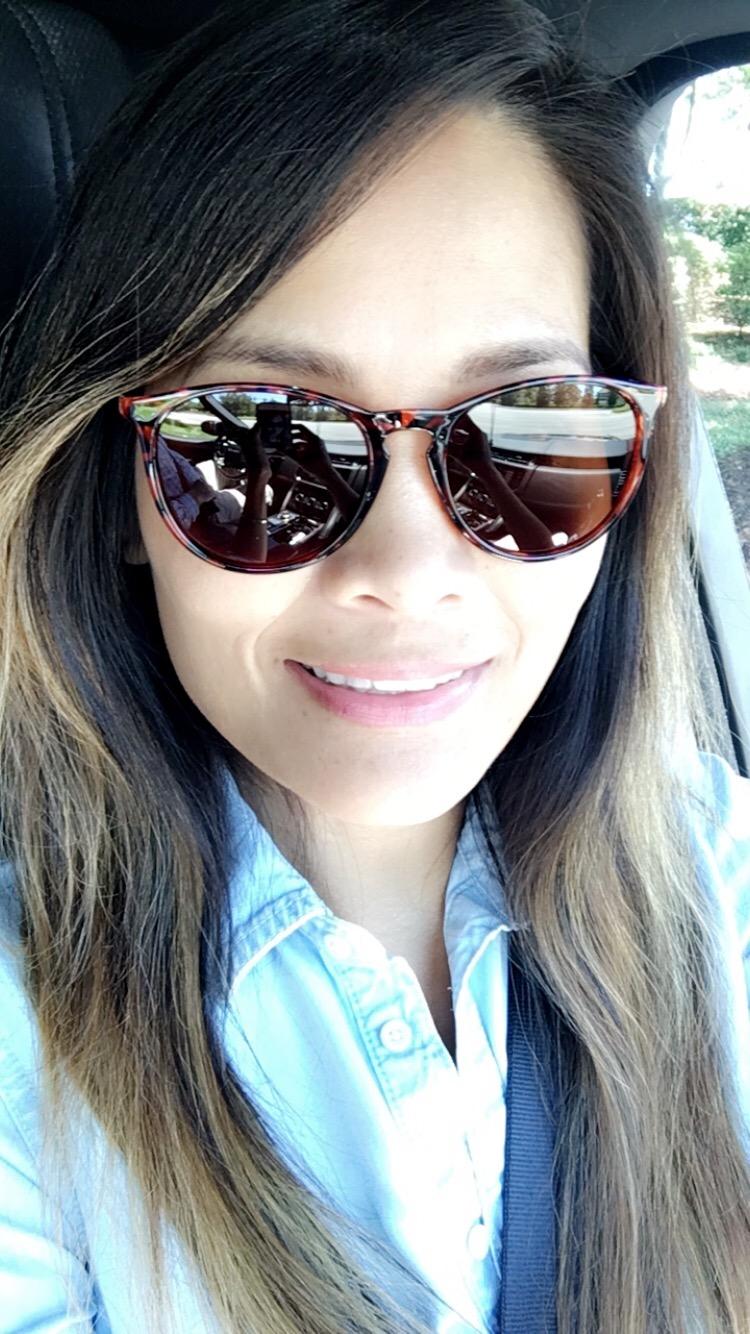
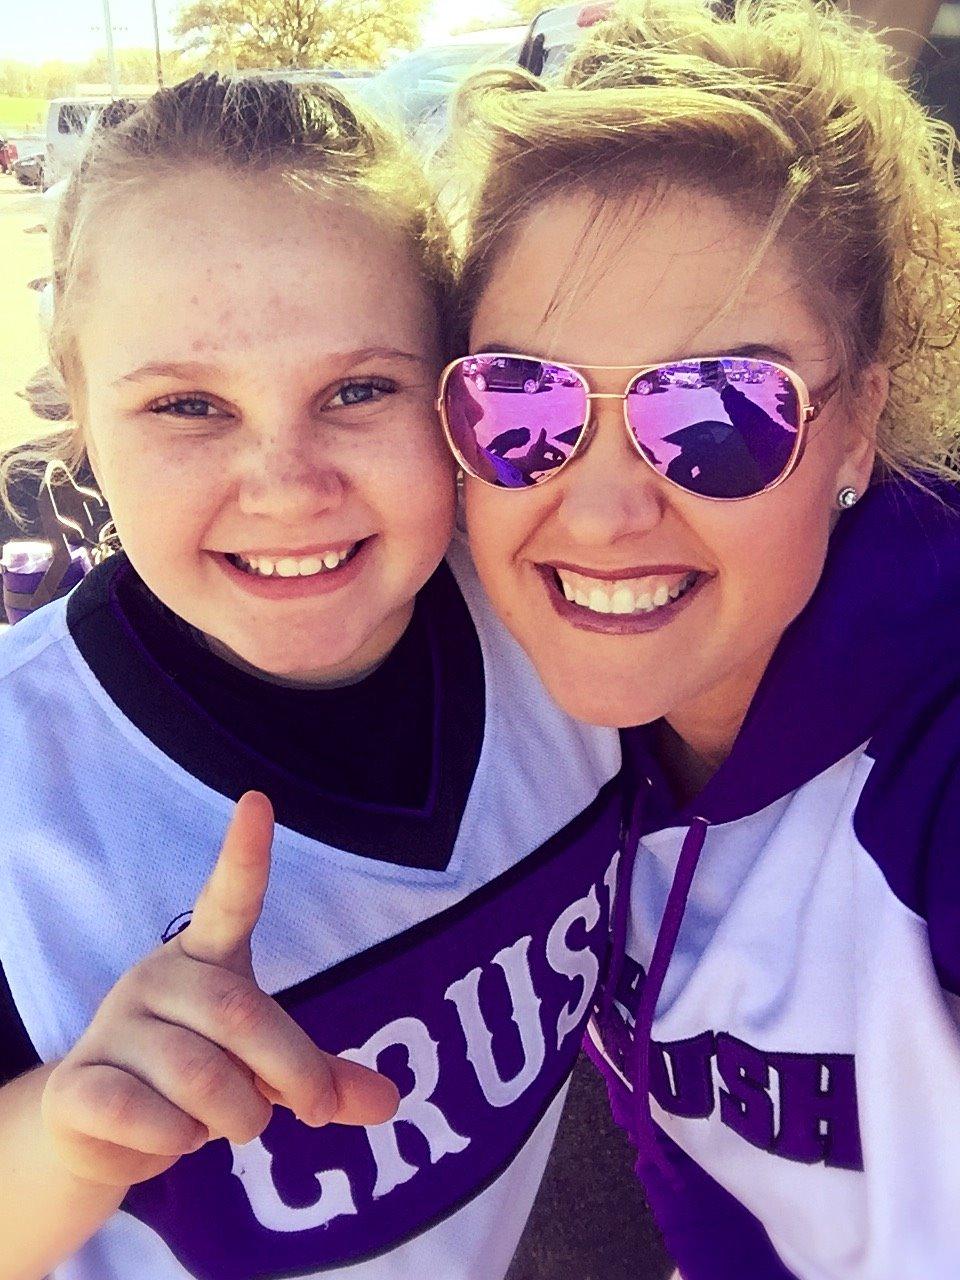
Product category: accessories_sunglasses
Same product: no